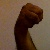
The image shows a hand gesture representing the letter 'M' in Indian Sign Language.